History of the Armée de l'Air (1909–1942)

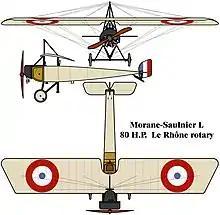
1914 Morane-Saulnier L reconnaissance monoplane

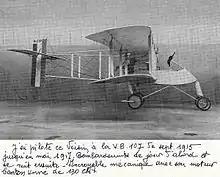
1915 Voisin V bomber

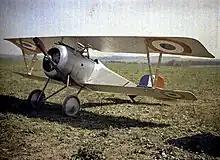
1916 Nieuport 23

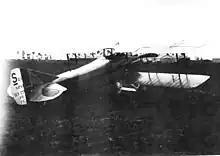
SPAD S.XIII, the most numerically important French fighter

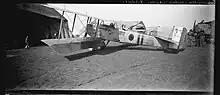
1918 Breguet 14 reconnaissance bomber

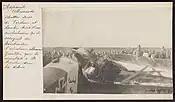
Crashed German AEG J.I aeroplane at Verdun France; 7-10-1917 Albrecht Gembler & Fritz Sagner FA(A) 254 downed near Ville-sur- Cousances by Sgt. (Felix) Gohier (Escadrille N. 85).

At the start of the First World War ("La Première Guerre mondiale"), France led the world in an aircraft design and by mid-1912 the "Aéronautique Militaire" had five squadrons ("escadrilles"). This had grown to 132 machines and 21 "escadrilles" by 1914, the same year when, on 21 February, it formally received a budget under the Ministry of War ("Ministère de la Guerre").